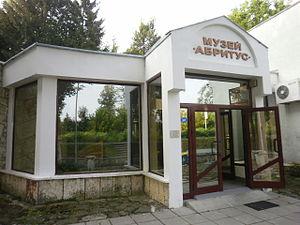
Razgrad est une ville du nord-est de la Bulgarie, chef-lieu de l'oblast homonyme.